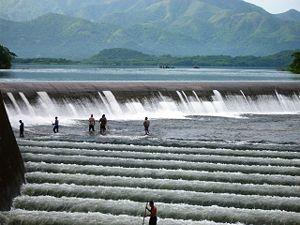
Buey Arriba est une ville et une municipalité de Cuba dans la province de Granma.